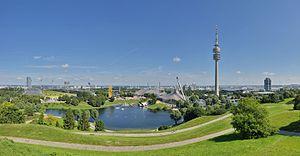
La tour BMW, est un gratte-ciel de style moderne situé en Bavière, à Munich. Construit en 1972 sur le site industriel historique fondé en 1911 par le cofondateur de BMW Gustav Otto, le bâtiment héberge le siège social international du constructeur automobile. Il est classé dans la liste des monuments de Bavière depuis 1999.
Le musée BMW est un musée du constructeur automobile allemand BMW. Il est inauguré en 1973, voisin du Parc olympique de Munich en Bavière, sur le site industriel et siège historique de la marque fondée en 1917 par Gustav Otto et Karl Rapp.
Le Parc olympique de Munich est le parc olympique des Jeux olympiques d'été de 1972 à Munich en Allemagne.